Victoria Museum (Kyiv)

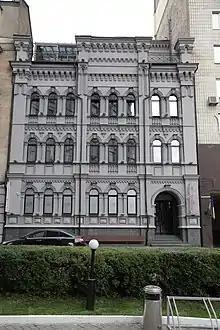
Victoria Museum

The museum is located in a historic mansion in Kyiv, built in the late 19th century. The building has been in disrepair since 2000. In 2009, the mansion was extensively restored and strengthened. Balcony railings on the 2nd and 3rd floors have been preserved in their original form.